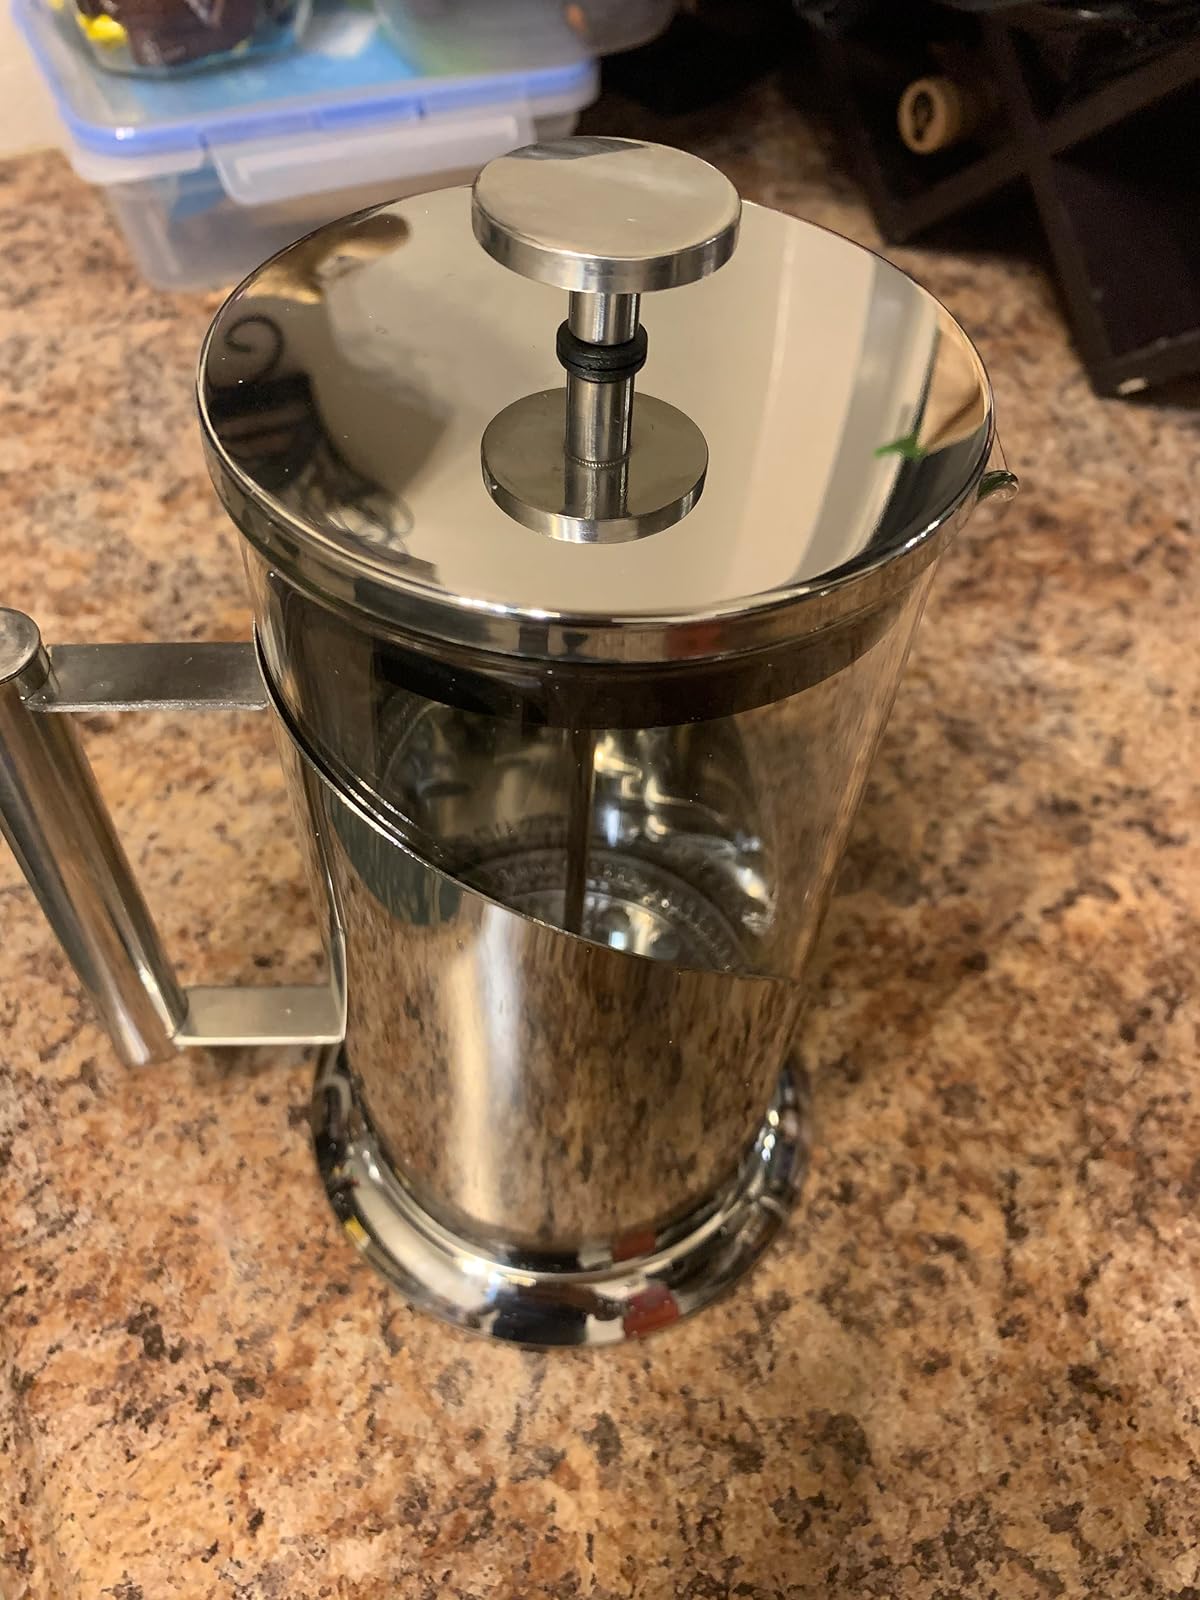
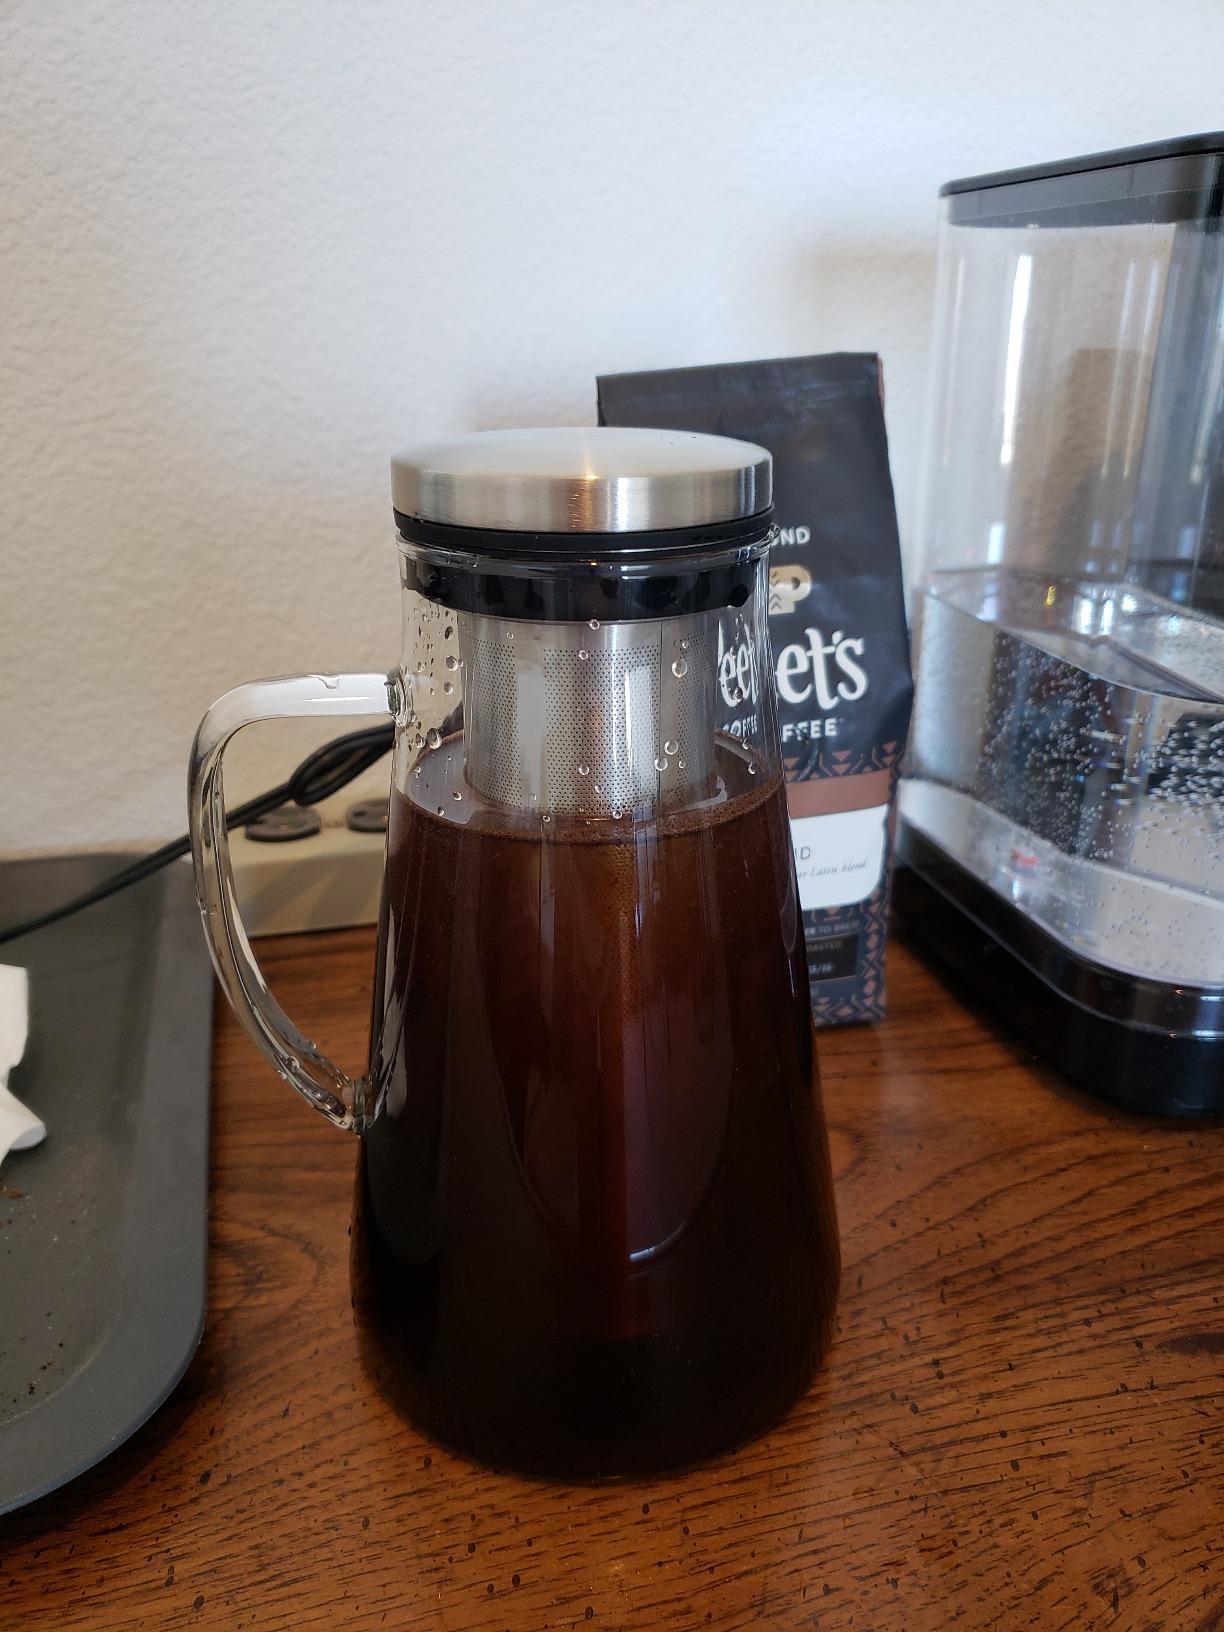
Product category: items_tea
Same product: no